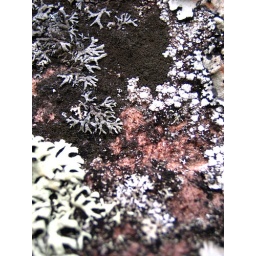
Lichens growing on a rock near Roraima base camp; Canaima National Park, Estado Bolivar, Venezuela; 30 March, 2007